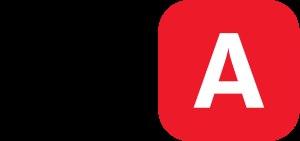
La ligne A du RER d'Île-de-France, plus souvent simplement nommée RER A, est une ligne du réseau express régional d'Île-de-France qui traverse d'est en ouest l'agglomération parisienne, avec plusieurs branches aux extrémités d'un tronçon central. Elle relie Saint-Germain-en-Laye, Cergy et Poissy à l'ouest, à Boissy-Saint-Léger et Marne-la-Vallée à l'est, en passant par le cœur de Paris.